Tracy, California

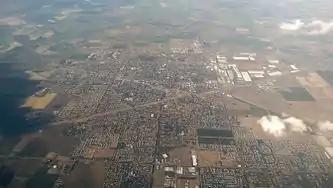
Tracy in 2016. Note large warehouses at east side of the city.

Until the 1760s, the area that became the city of Tracy was long populated by the Yokuts ethnic group of loosely associated bands of Native Americans and their ancestors. They lived on hunting and gathering game and fish from local rivers and creeks. After encountering the Spanish colonists, the Yokuts suffered from new infectious diseases, which caused social disruption, as did the Spanish efforts to impress them into labor at Mission San José. Mexican and American explorers later arrived, pushing the Yokuts out. The Yokuts people remain, living in small groups with about 2,600 people identifying as Yokut. Along with them, another language group of Native Americans found near Tracy are referred to as the Mono people, numbering around 1,800.